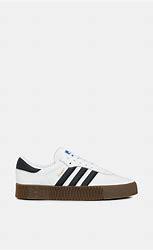
Brand: adidas
Model: originals Adidas Originals Sambarose